History of Charleston, South Carolina

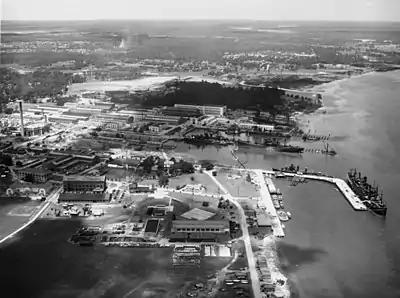
The Charleston Naval Shipyard (1941)

By 1820, Charleston's population had grown to 23,000, with a black majority. When a massive slave revolt planned by Denmark Vesey, a free black man, was discovered in 1822, such hysteria ensued among white Charlestonians and Carolinians that the activities of free blacks and slaves were severely restricted. Hundreds of blacks, free and slave, and some white supporters involved in the planned uprising were held in the Old Jail. It also was the impetus for the construction of a new State Arsenal in Charleston. Recently, historians have debated the veracity of the accounts that detail the nature of the Vesey affair (See Denmark Vesey entry for description of the debate). In 1849, the Charleston Workhouse Slave Rebellion, in which 37 enslaved people escaped jail, intensified policing of the Black population.